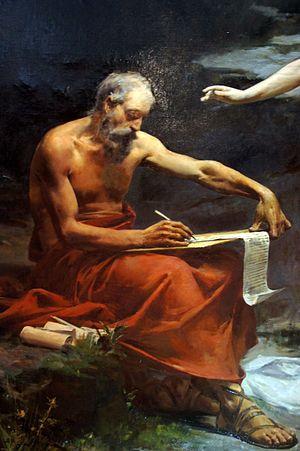
detail du tableau de Ulpiano Checa